KMFDM

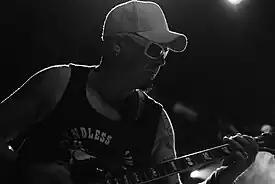
Steve White performing in Bolków, Poland in July 2009

In April 2017, KMFDM revealed a new EP titled "Yeah!"; an album called "Hell Yeah" was released in August, with a U.S. tour planned in support of the releases for October. On June 23, "Yeah!" was released, followed by the release of "Hell Yeah" on August 18. Guitarists White and Hodgson were unavailable, so Konietzko recruited Chris Harms from Lord of the Lost to record the guitar parts. Harms, along with Lord of the Lost bandmates Pi (guitar) and Gared Dirge (keyboards), had been slated to perform as the live band for KMFDM's late 2017 tour. Lord of the Lost were unable to secure work visas to enter the U.S., so Andee Blacksugar was tapped to handle guitar tasks instead. Various highlights of the tour were captured live and can be heard on their fourth live album 'Live in the USSA', released the following year in 2018. The album sonically presents the band in a more stripped-down, drum laden heavy metal style containing their obligatory cutting guitar riffs, melded with the traditional keys, samples, programming and additional percussion courtesy of band mainstay Sascha Konietzko.